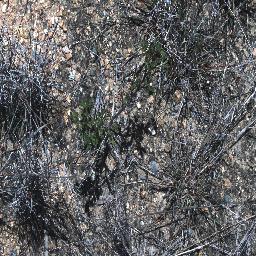
Label: negative